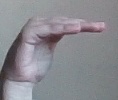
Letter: haa